Library of American Broadcasting

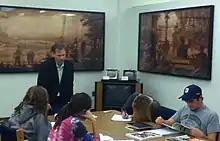
Murals commissioned by "Broadcasting" magazine in 1945 are part of the Library of American Broadcasting collection. The artist is W.B. McGill.

The Library of American Broadcasting – a Washington, D.C. institution since 1972 – was founded as the Broadcast Pioneers Library in space donated by the National Association of Broadcasters in their headquarters. The collection was thought up by William S. Hedges, a retired NBC executive, who created the Broadcasting Pioneers History Project in 1964 and began collecting historical materials.